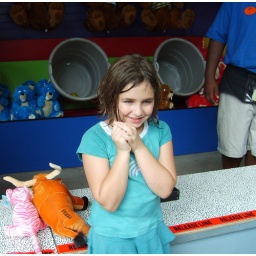
That's her ball in the bucket. She won a blue beaver.